Hjalmar Hammarskjöld

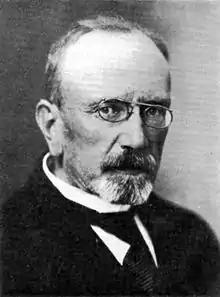
Hammarskjöld before 1936

Knut Hjalmar Leonard Hammarskjöld (4 February 1862 – 12 October 1953) was a Swedish politician and scholar who served as the Prime Minister of Sweden from 1914 to 1917.